Patua Sangeet

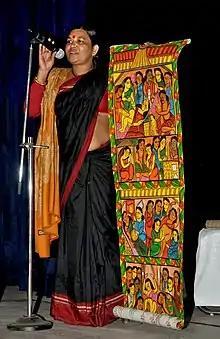
Performing the Patua Sangeet by a Patua during an international conference in Kolkata

Patua Sangeet or Poter Gan is a cultural tradition of Bengal Patachitra. It is performed by a Patua. It is famous in the village part of West Bengal like Birbhum, Jhargram, Bardhaman and Murshidabad as a folk song of West Bengal.